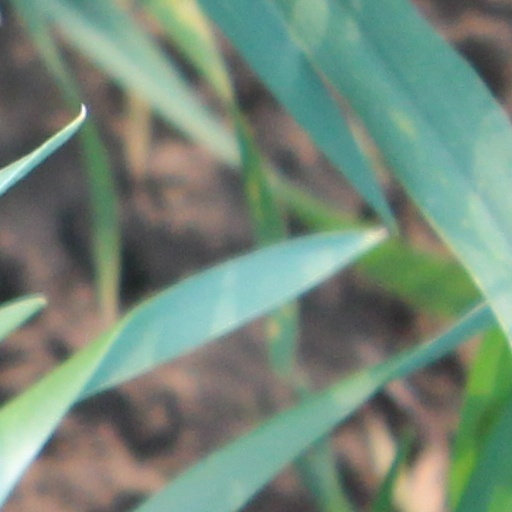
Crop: wheat